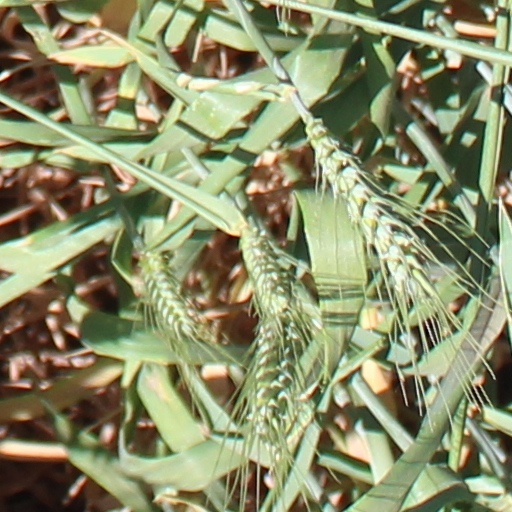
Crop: wheat